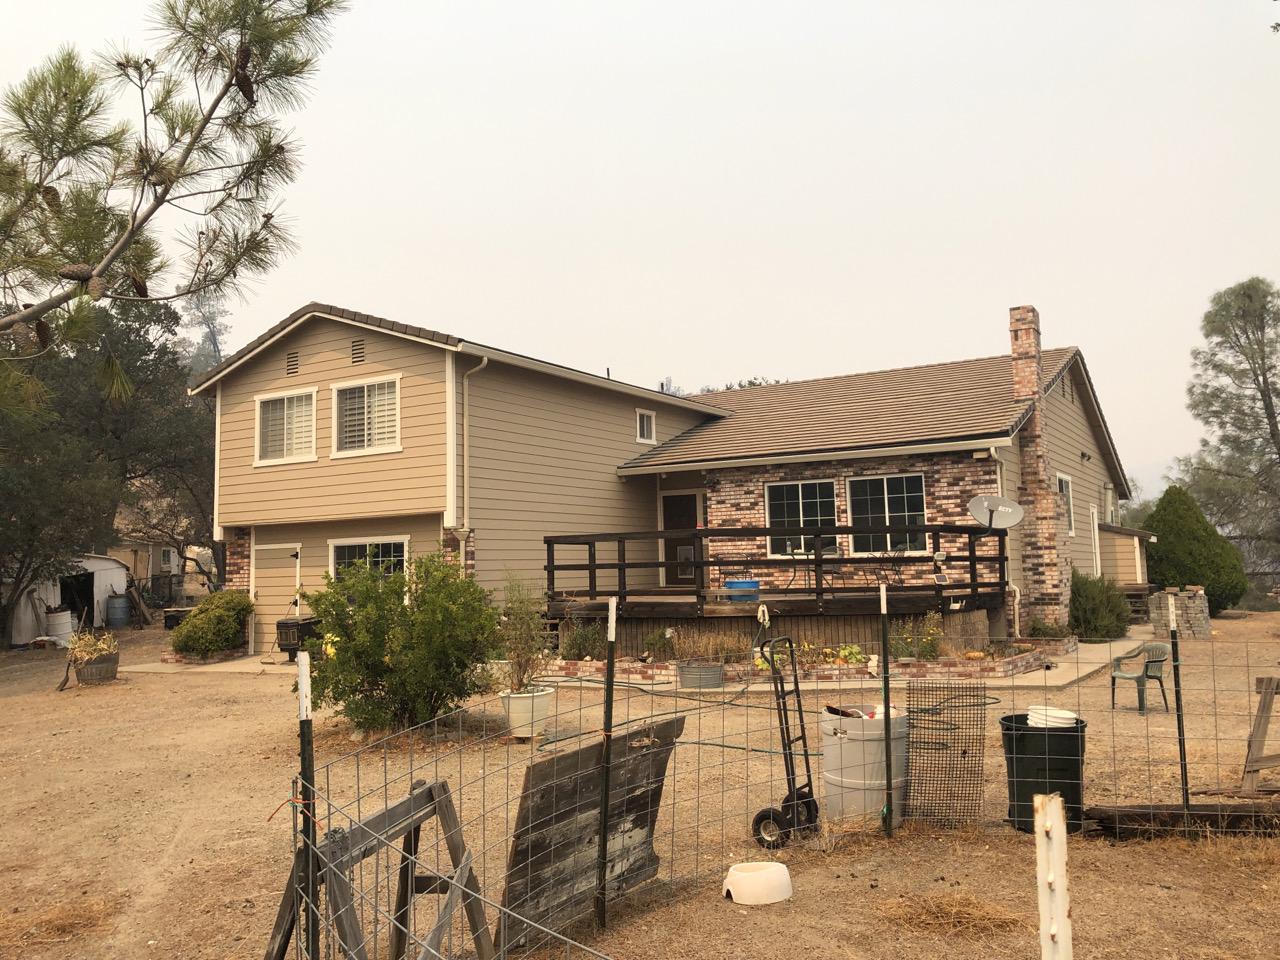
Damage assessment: no_damage